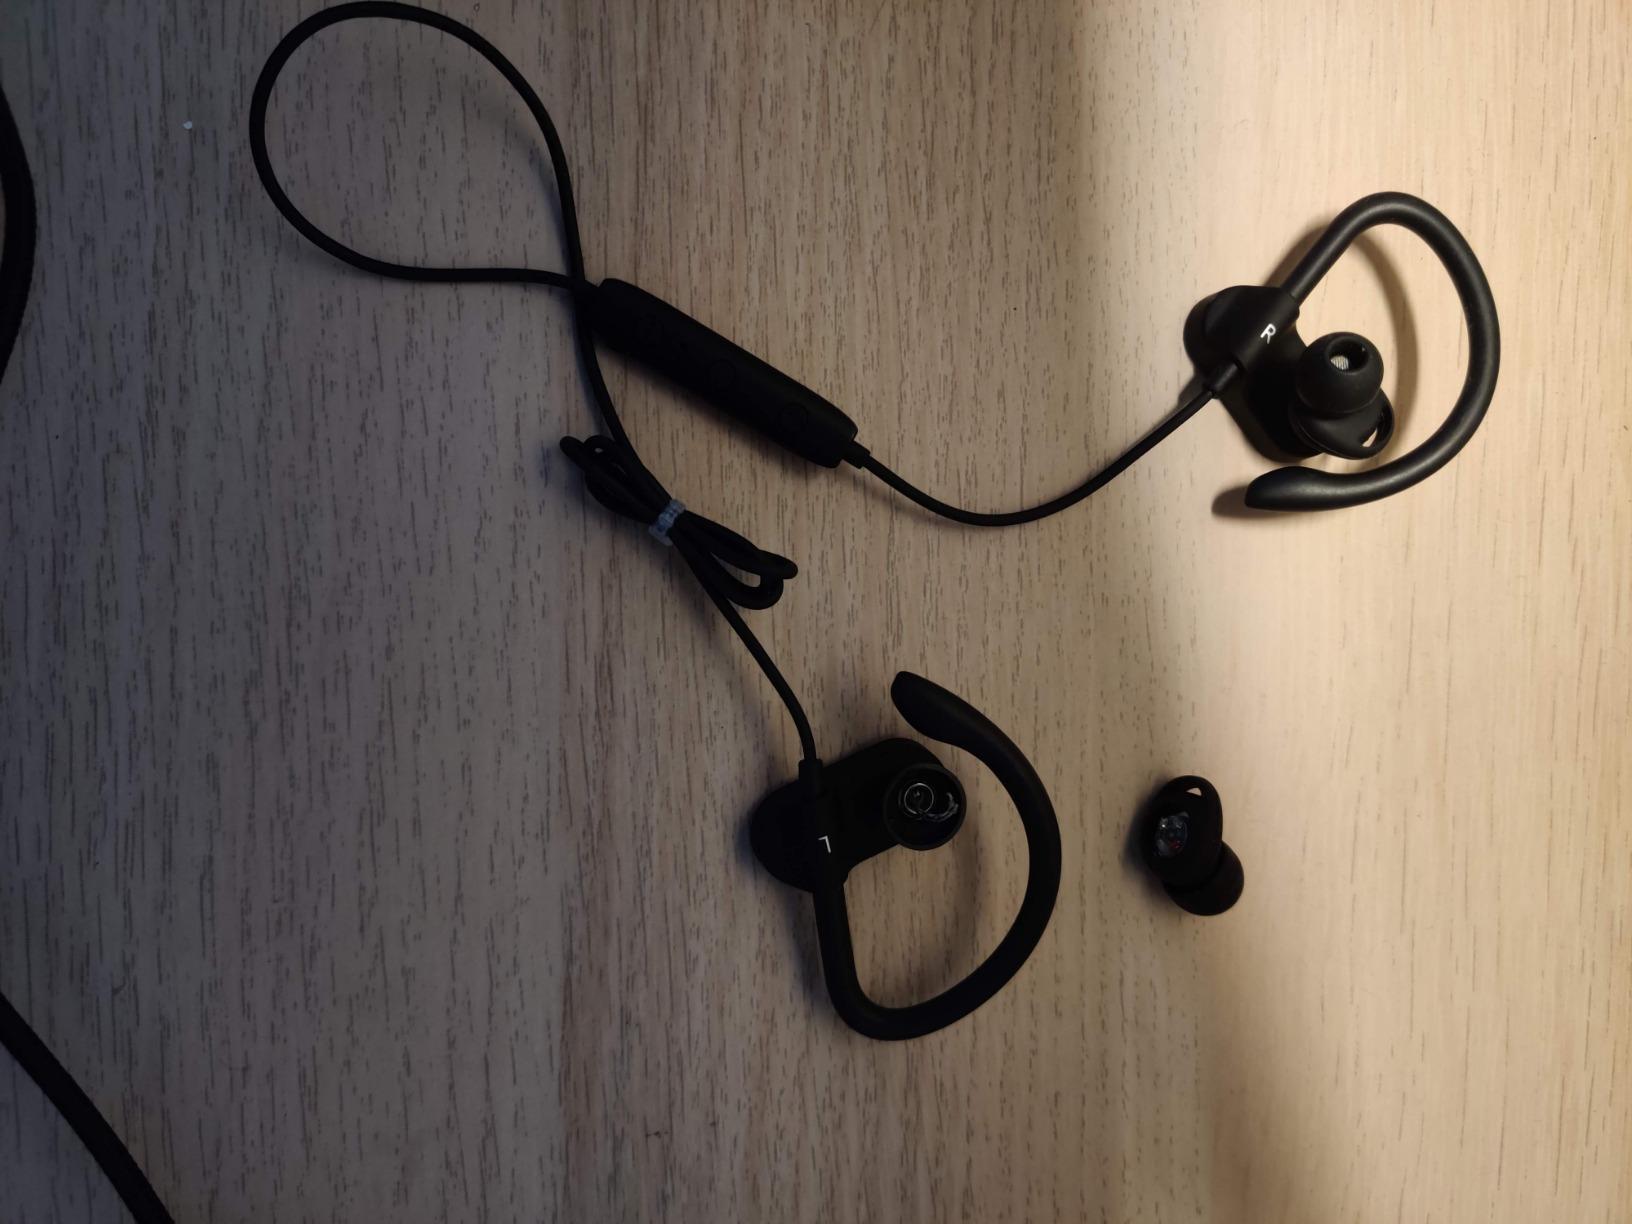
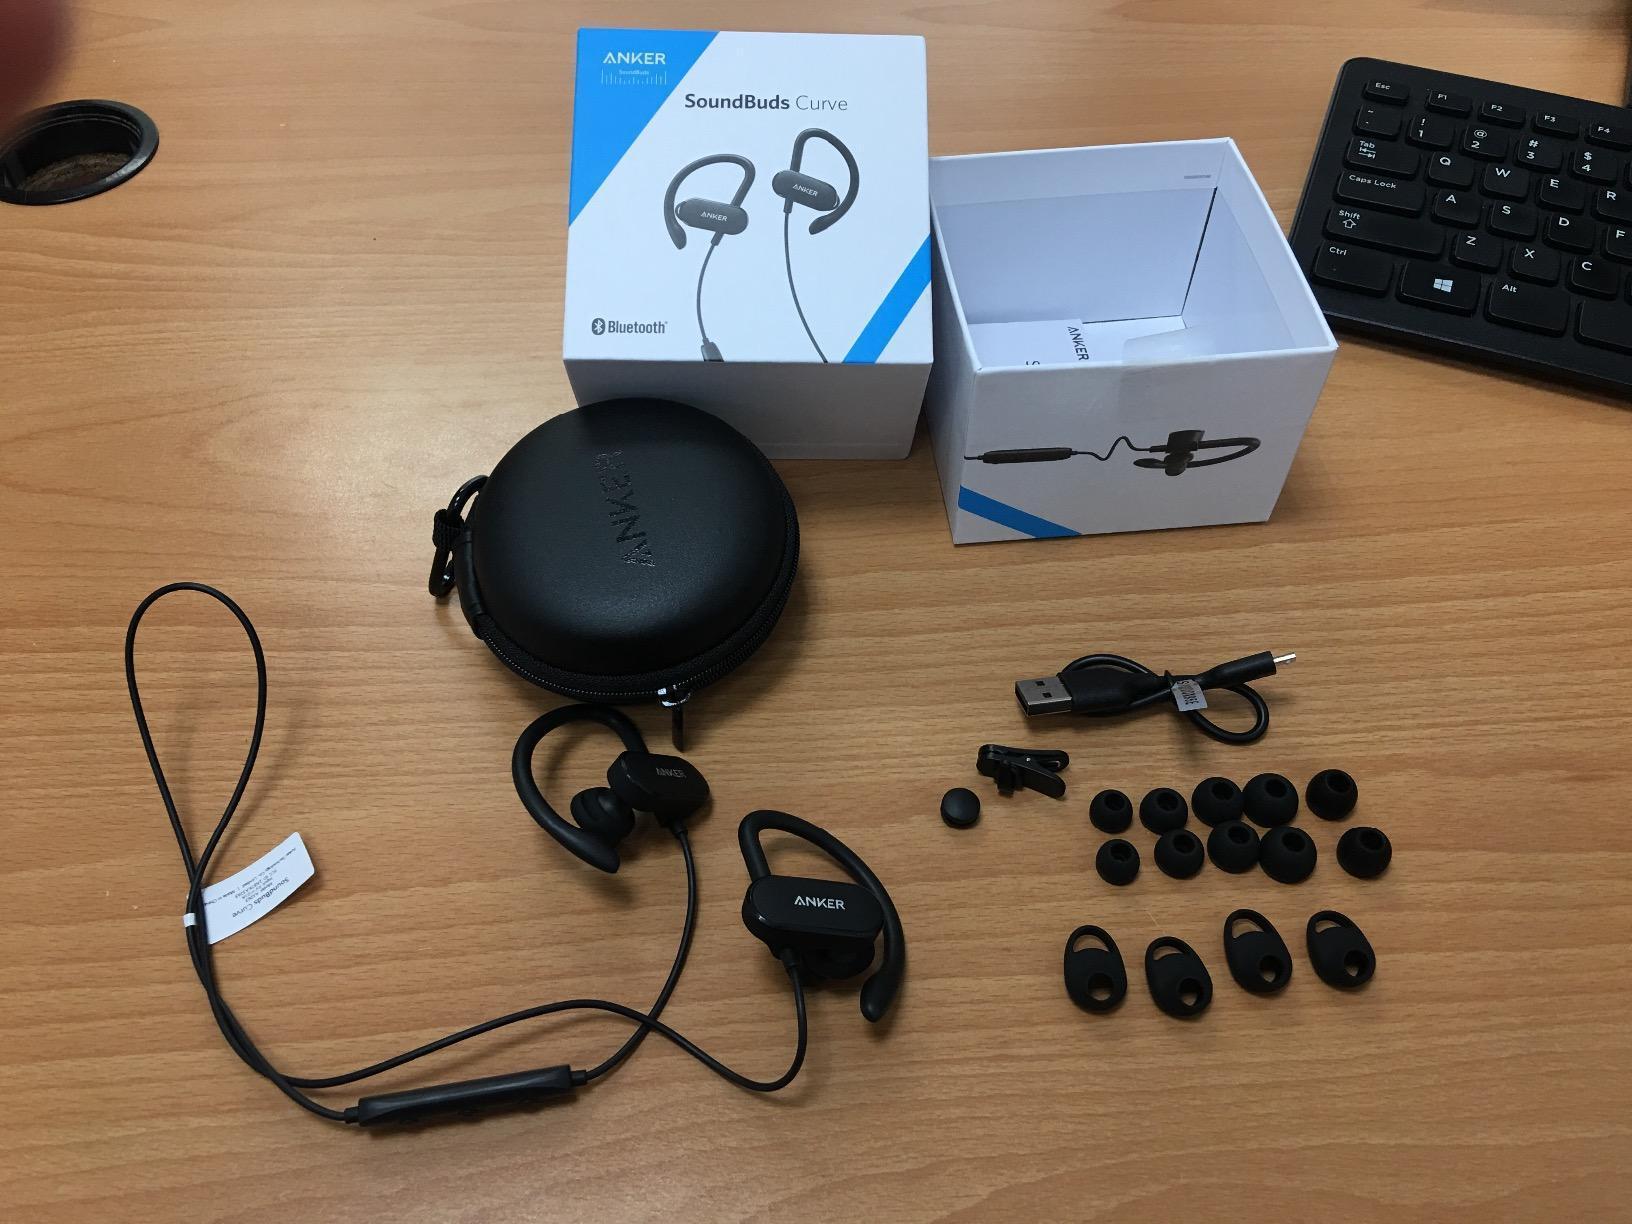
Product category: headphones
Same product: yes